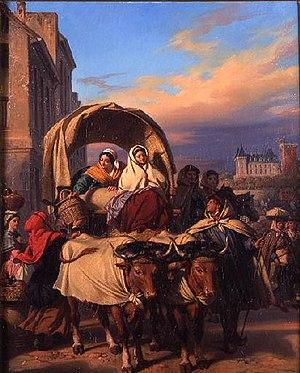
Le retour du marché par Eugène Deveria, Pau.
La béarnaise est une race bovine française, originaire du Béarn dans les Pyrénées, vouée à un élevage mixte pour la production de lait et de viande.
Eugène François Marie Joseph Devéria, né à Paris le 22 avril 1805 et mort à Pau le 3 février 1865, est un peintre romantique et peintre d'histoire français.